Çanlı Kilise

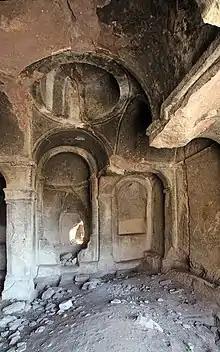
Interior of the chapel in Area 6. Cuttings in the rock indicate that there was once a wooden architrave.

Area 5 consists of a courtyard unit facing south, directly towards Hasan Dağı. It has rooms on two levels; the lower level was converted to a stable at some point but is not currently used that way. On the upper level is another entrance to Refuge 1. On the east side of the courtyard is a cross-shaped church and another room with a similar layout. Both rooms' domes are now fallen in, but they originally projected above the ground above. The exposed part of the second room's dome was painted with red lines to imitate masonry construction. Directly above the church, meanwhile, is a cemetery with 30 rock-cut tombs, some of which are cut into the church's dome. Many of the tombs were apparently for children.